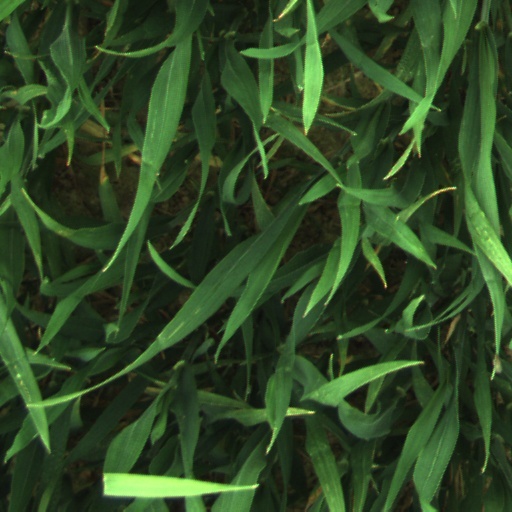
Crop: wheat